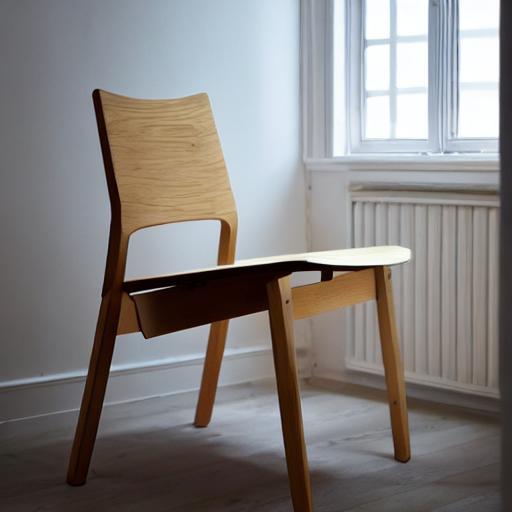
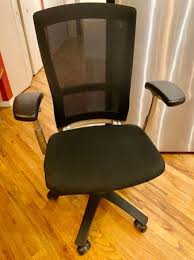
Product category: items_chair
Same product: no